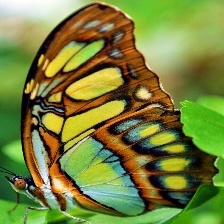
Species: MALACHITE